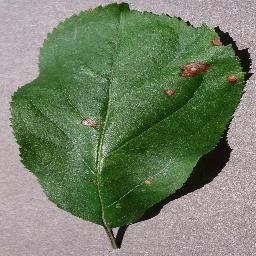
Label: Apple___Black_rot